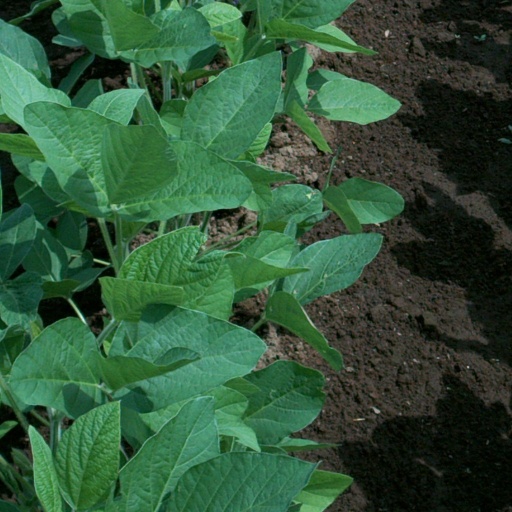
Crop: soybean